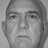
Emotion: neutral